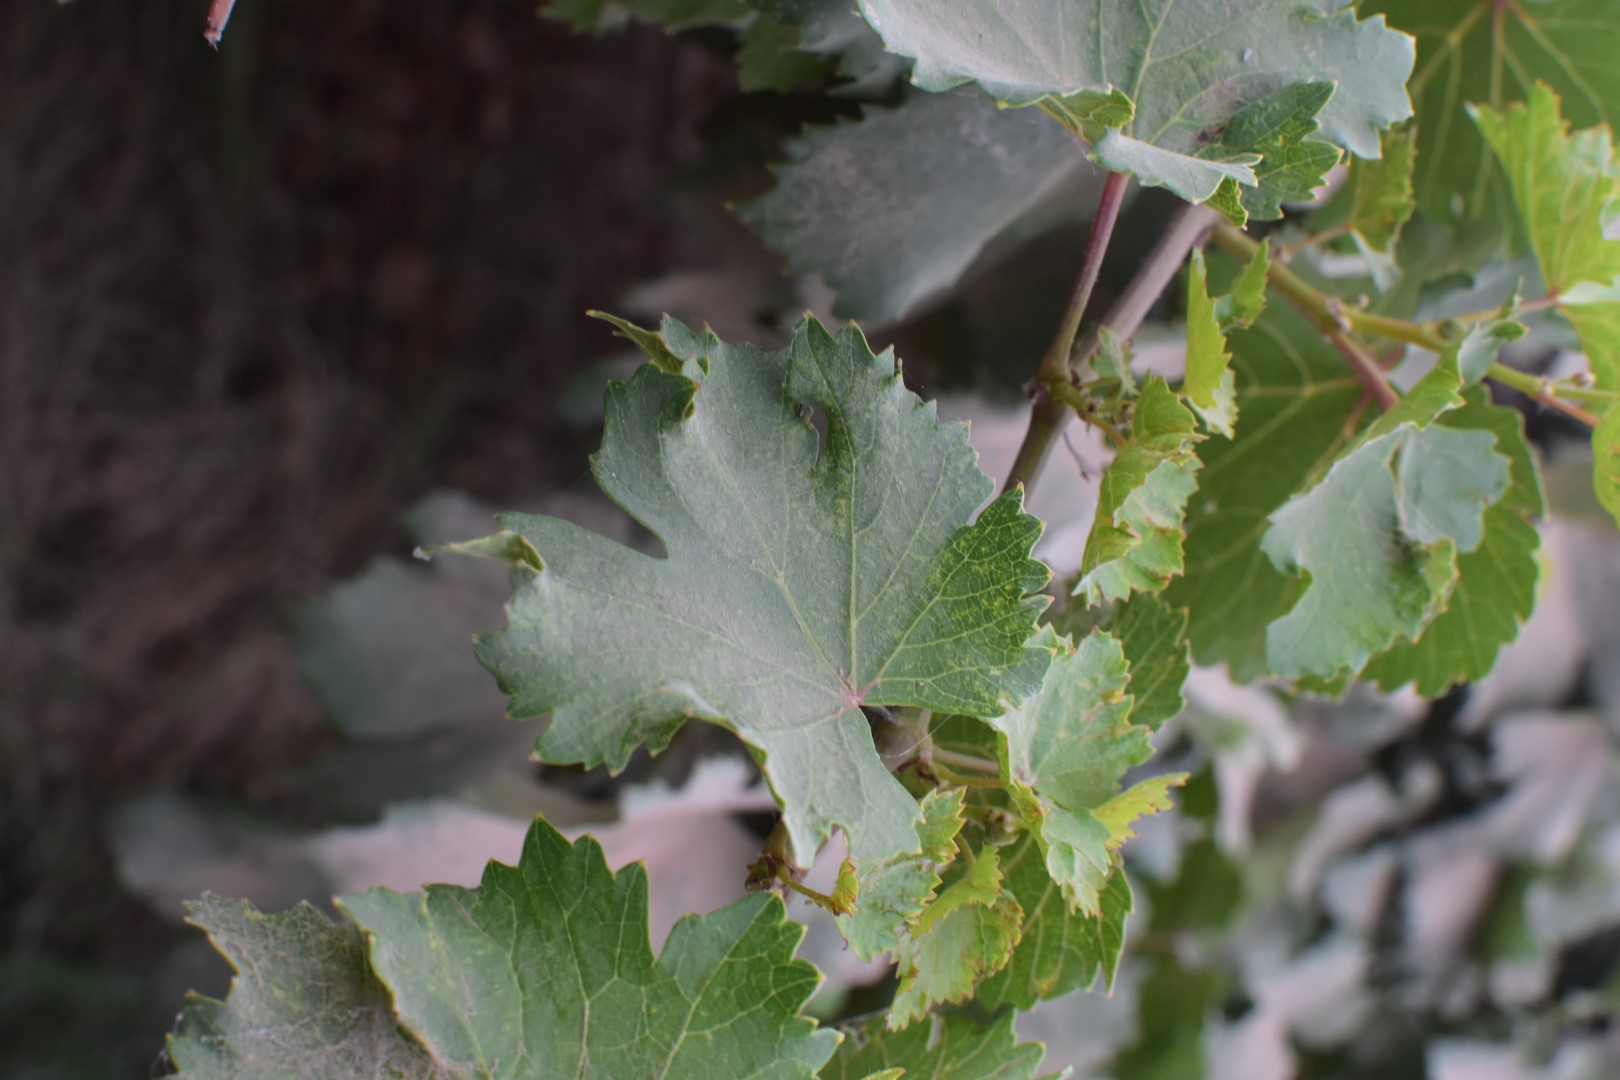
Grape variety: Kamali